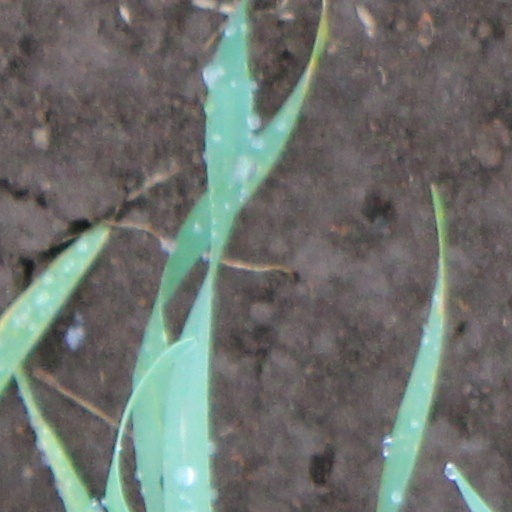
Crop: wheat